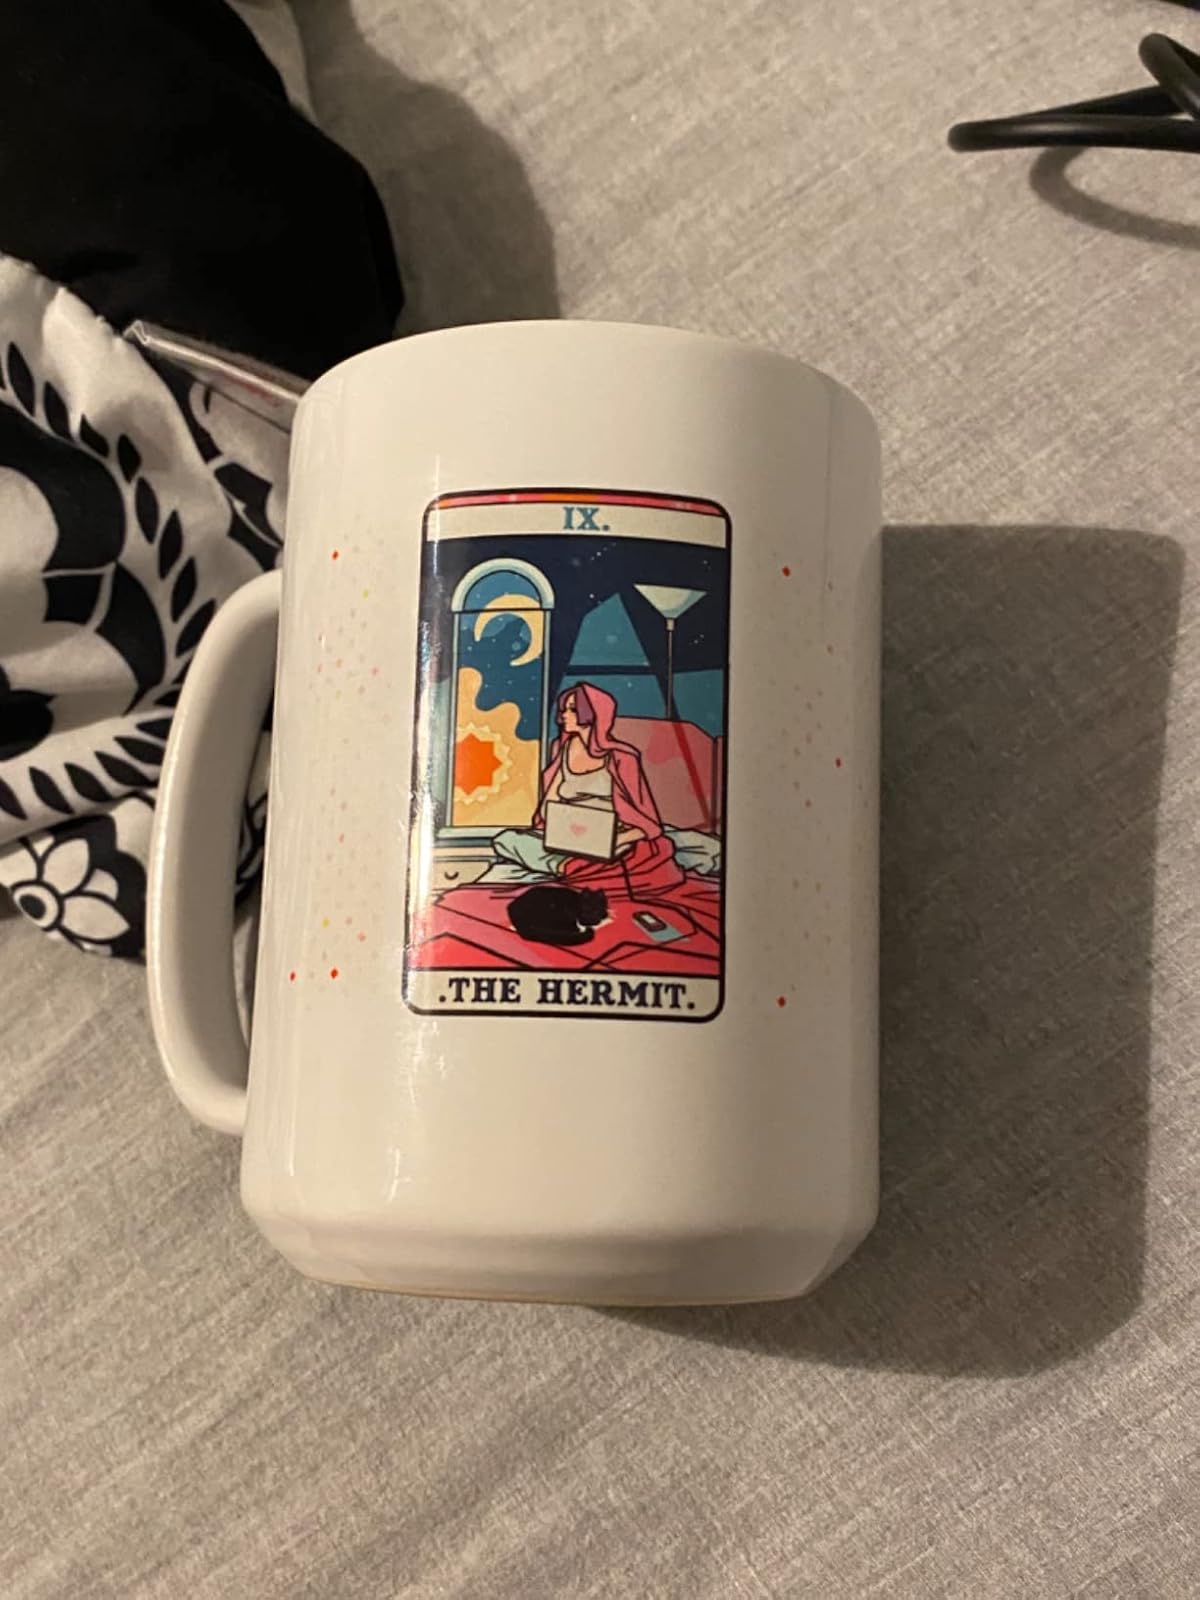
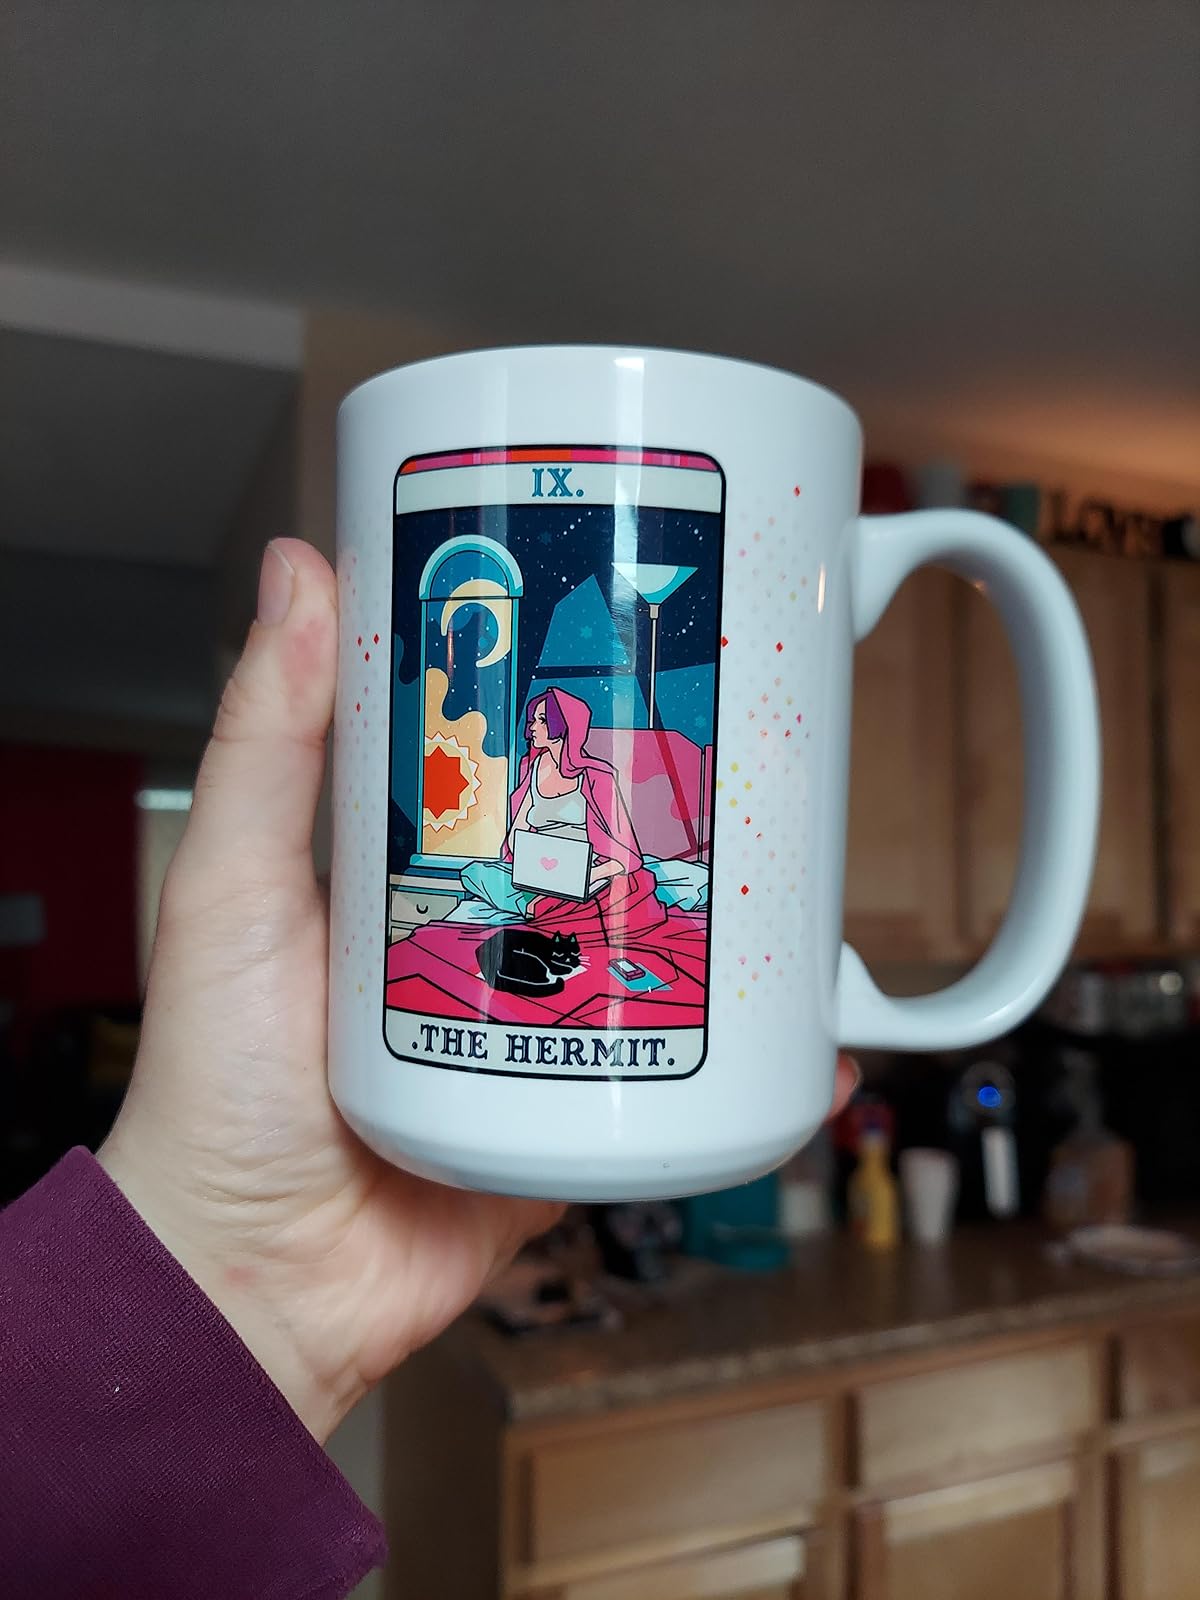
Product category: items_mug
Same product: yes